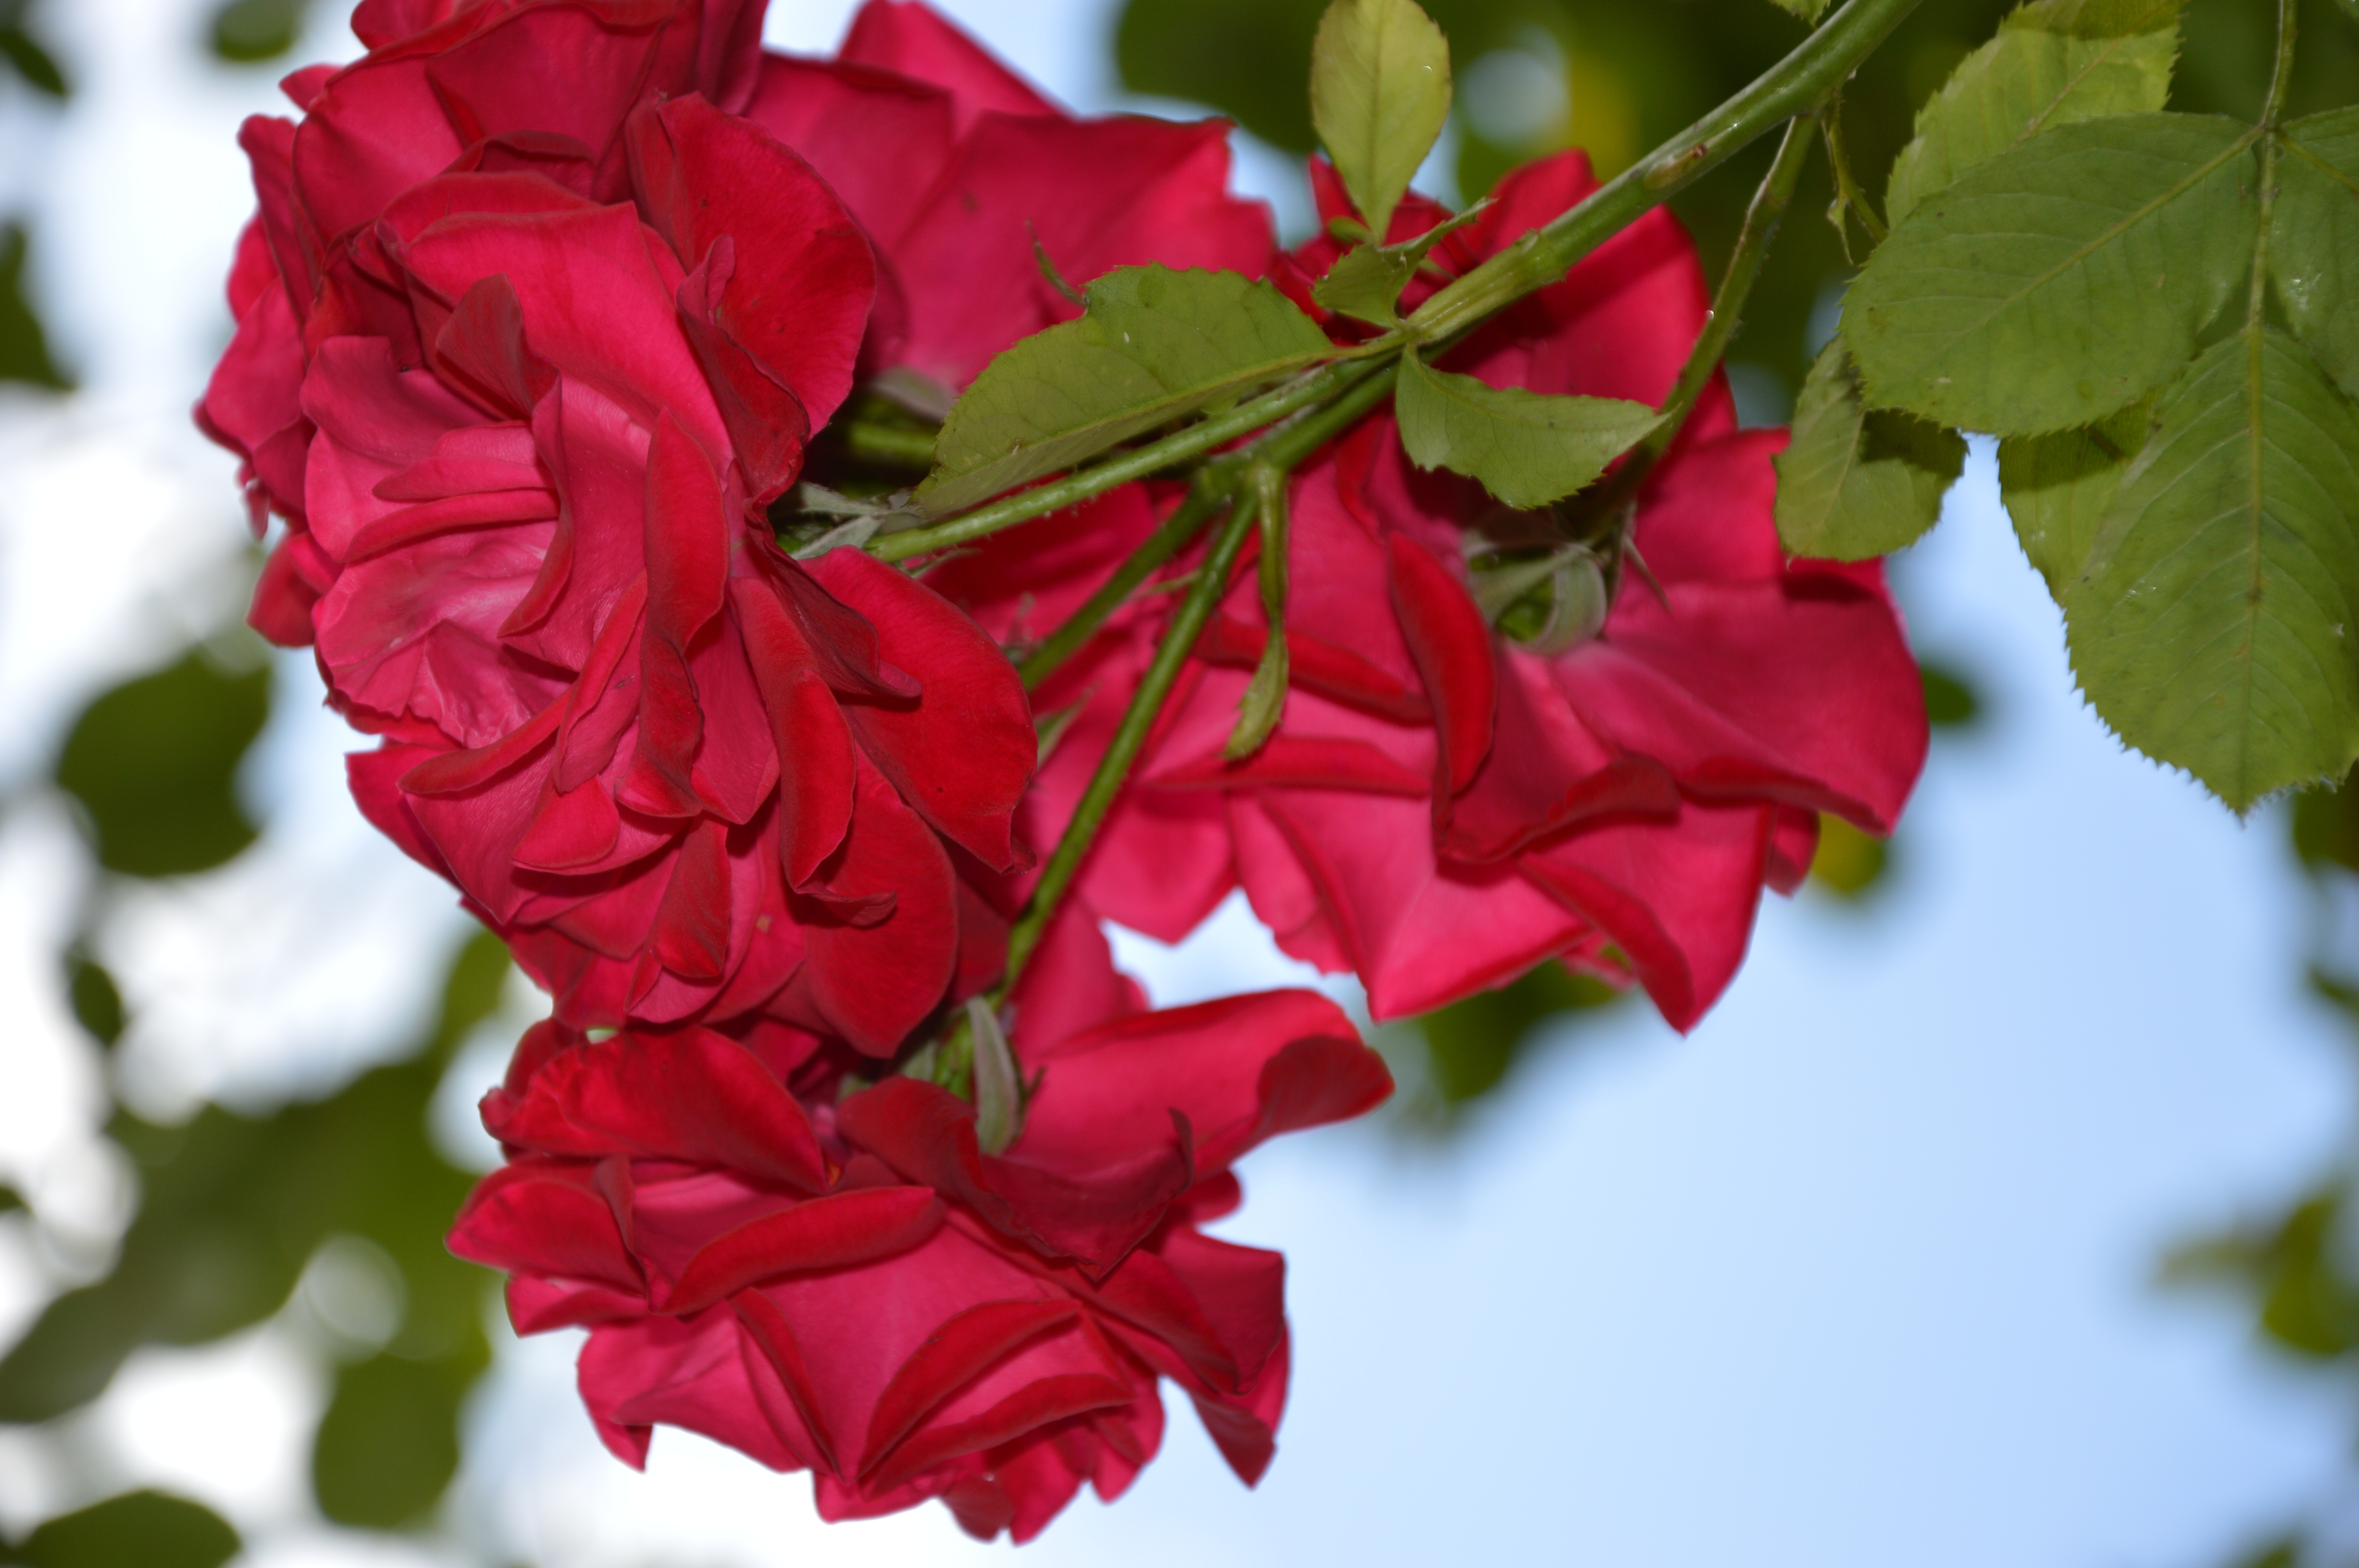
branch, blossom, plant, leaf, flower, petal, rose, red, botany, flora, flowers, shrub, macro photography, flowering plant, garden roses, rose family, climbing rose, land plant